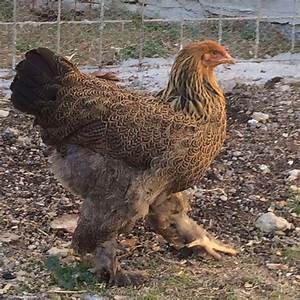
Label: chicken